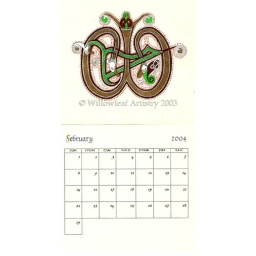
February's painting of celtic knotted animals in gold, silver, bronze, red and green paint.